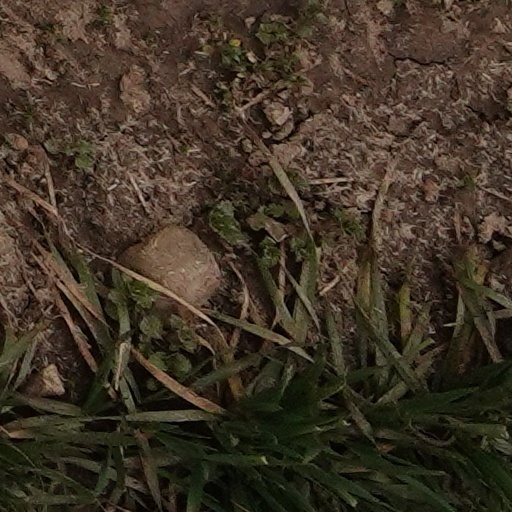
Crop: wheat